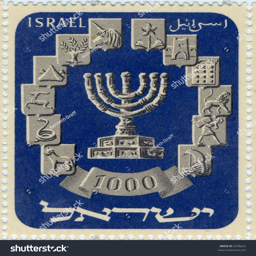
stamp with menorah in center and the tribes surrounding